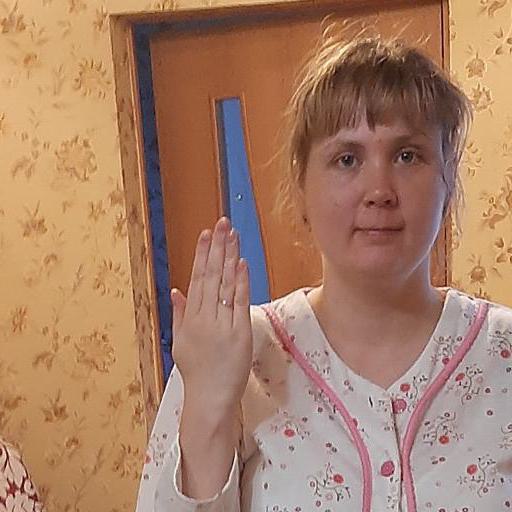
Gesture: stop_inverted